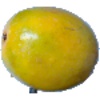
Label: Maracuja 1